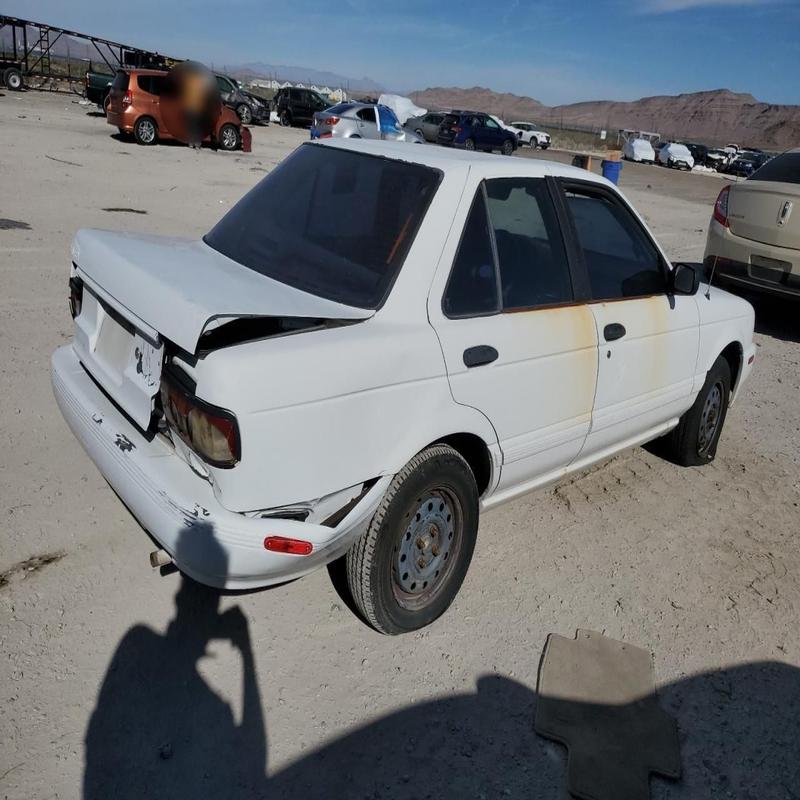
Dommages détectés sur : malle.
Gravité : mineur